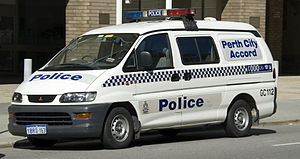
Mitsubishi Space Gear
Mitsubishi L400
Mitsubishi Space Gear var en minibus eller varebil fra Mitsubishi Motors, som også kunne leveres med firehjulstræk. Platformen til den firehjulstrukne version var hentet fra Mitsubishi Pajero. Modellen var baseret på fjerde generation af den japanske Mitsubishi Delica. Delica havde hidtil heddet Mitsubishi L300 i Europa, hvor luksusbusudgaven med panoramatag af L300 samt minibus- og varebilsmodellerne fortsat blev bygget parallelt med Space Gear frem til 1998.